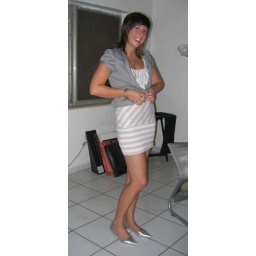
Silver flats from London, cream and gray striped dress by LOVE, gray jacket from topshop